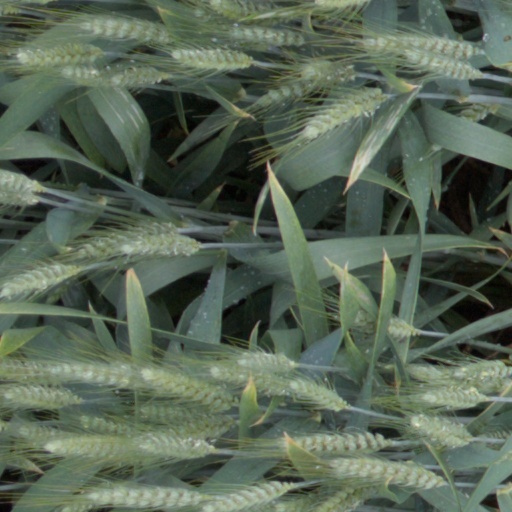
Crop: wheat